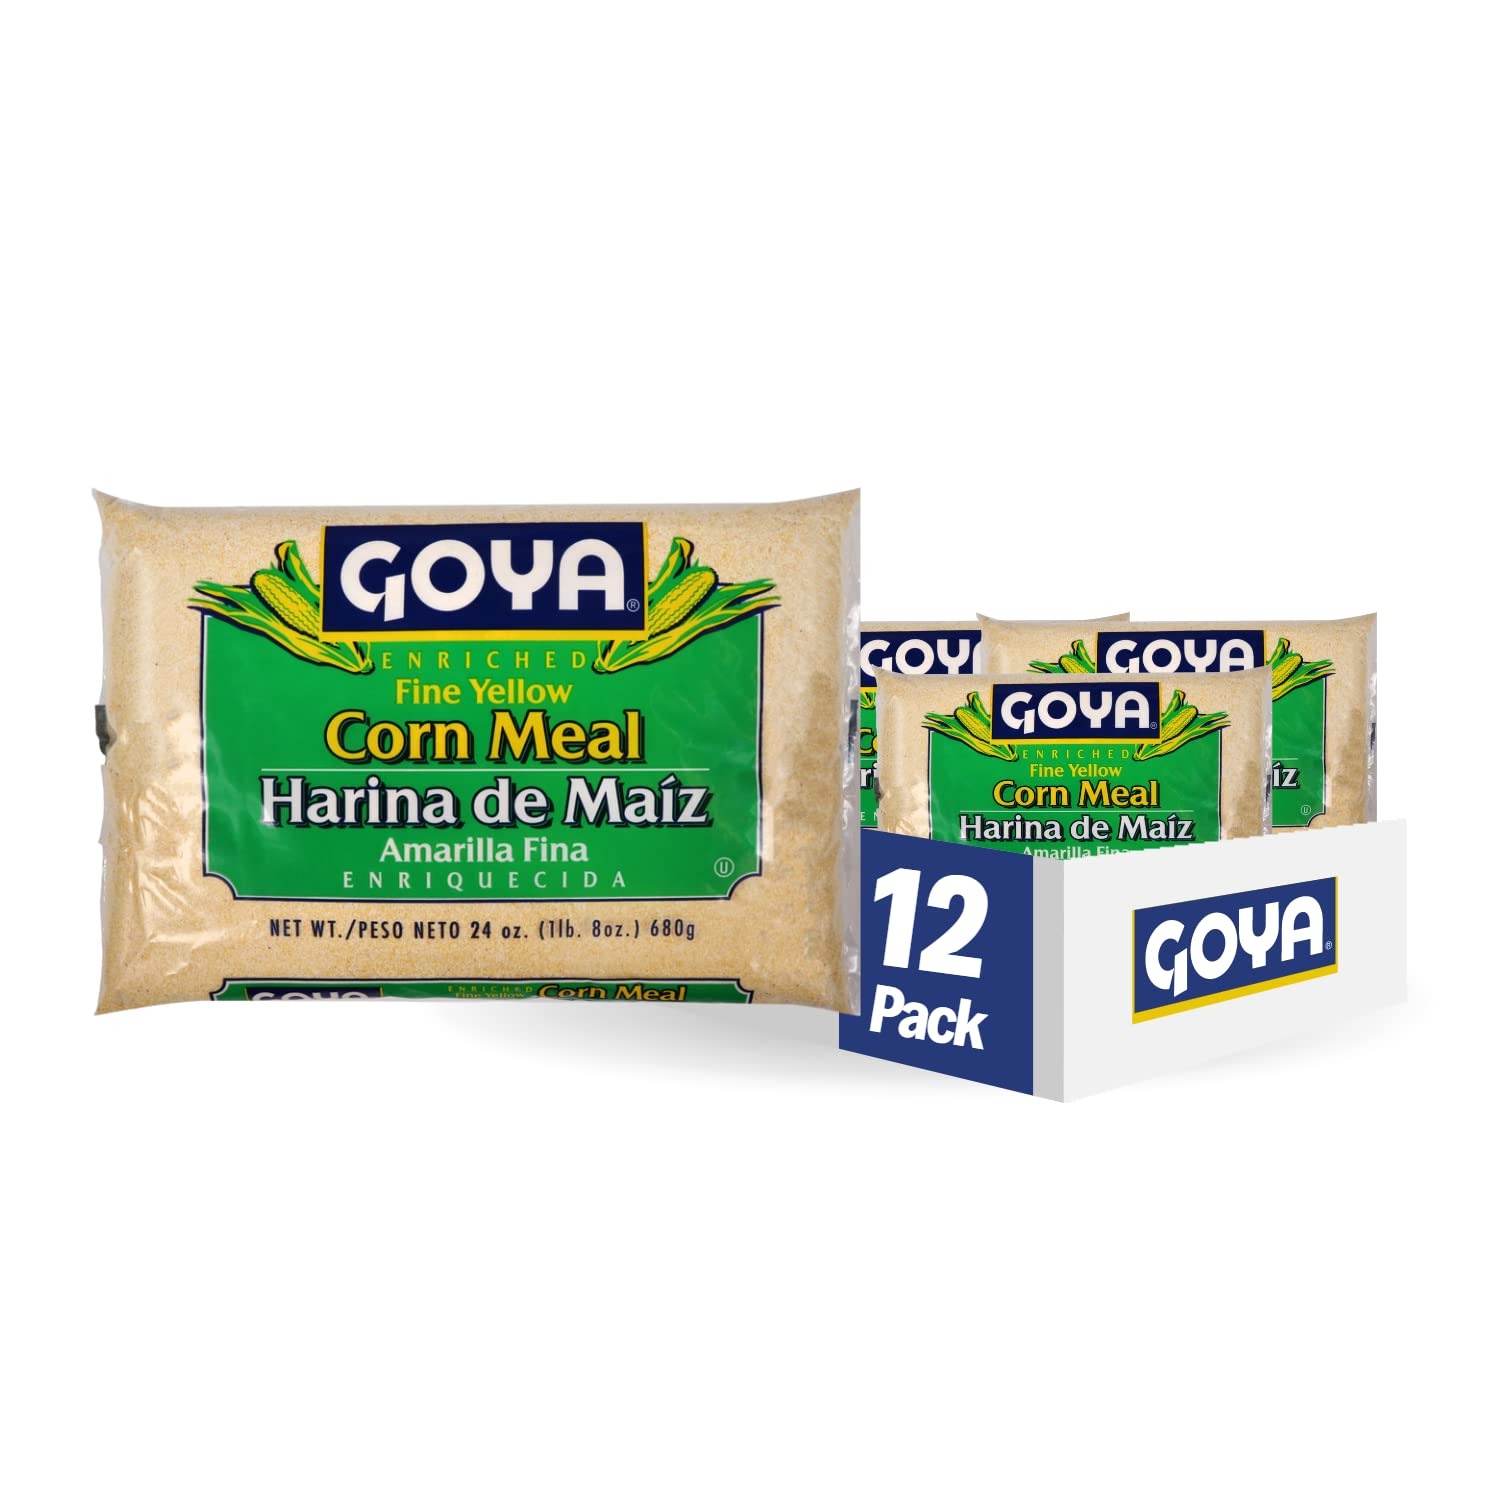
Item Name: Goya Fine Corn Meal, 24 oz (Pack of 12)
Bullet Point 1: Pack of twelve, 24 ounce bag (total of 288 ounce)
Bullet Point 2: Enriched fine yellow
Bullet Point 3: All natural
Value: 288.0
Unit: Ounce

Price: 27.235